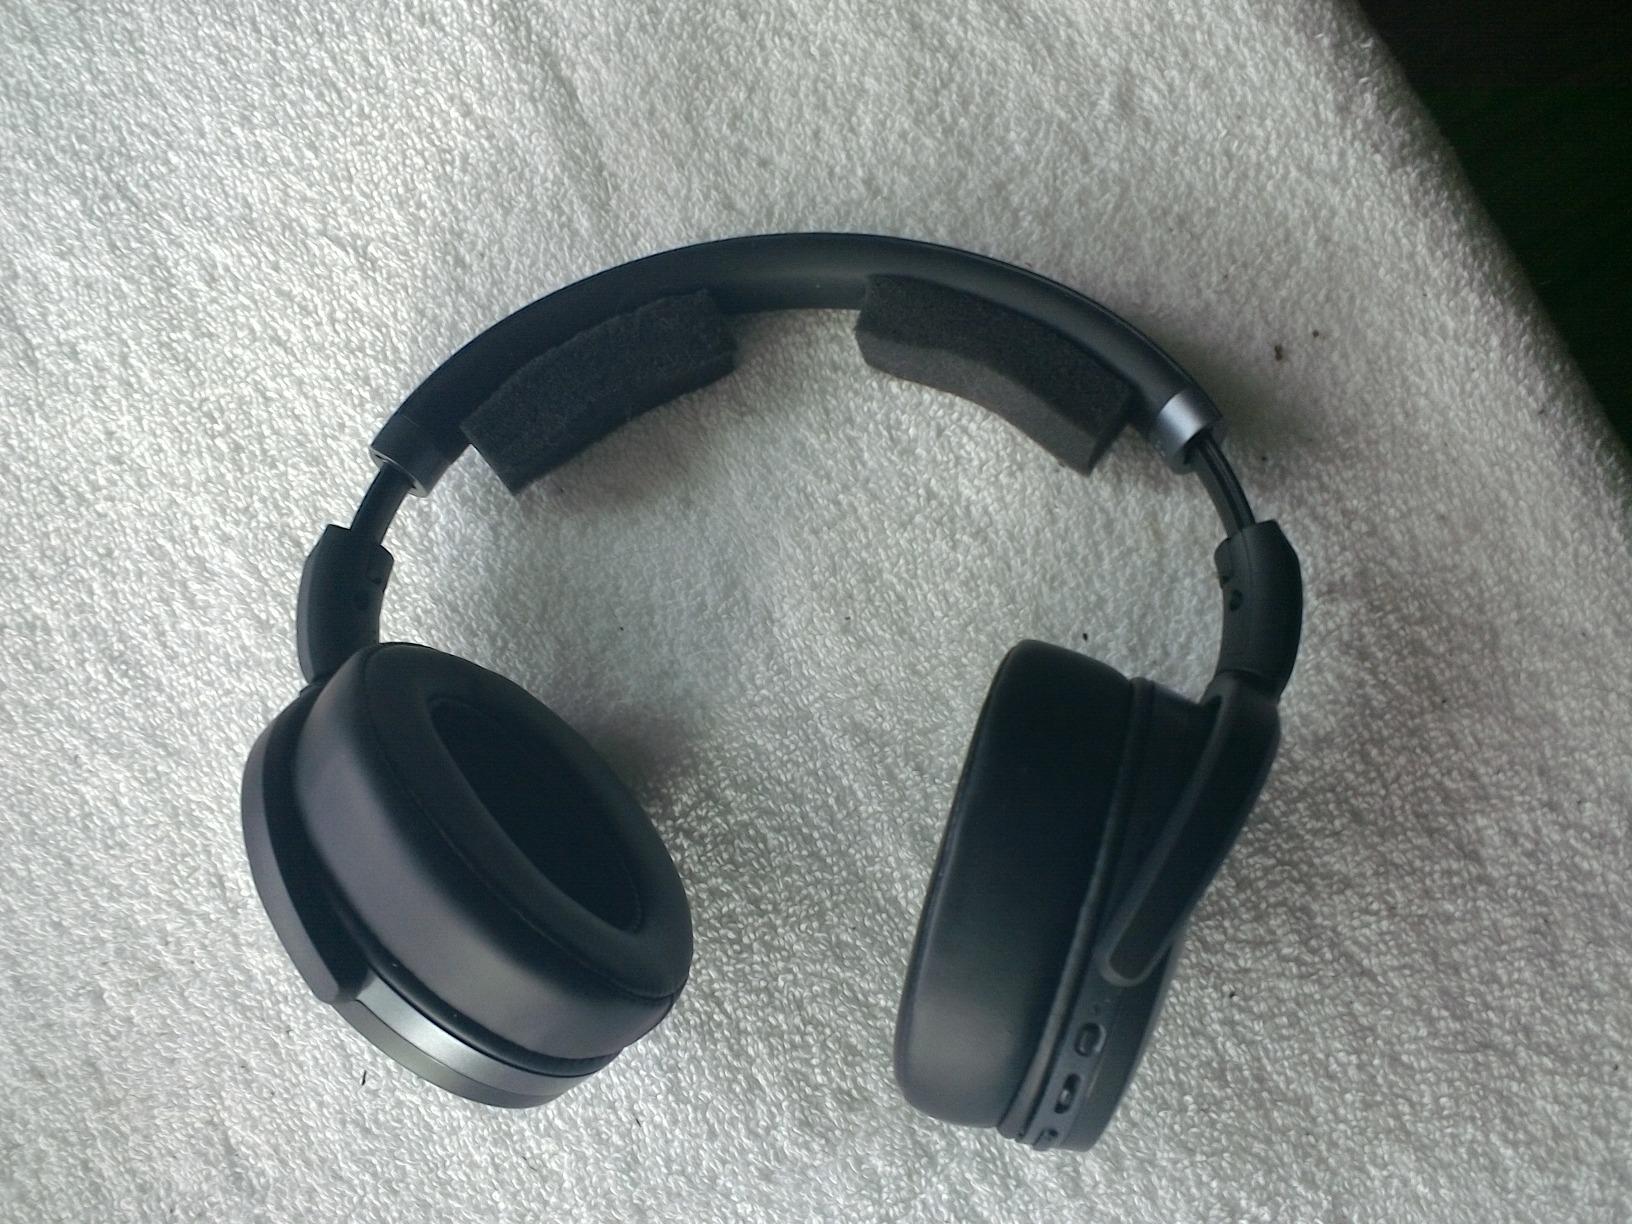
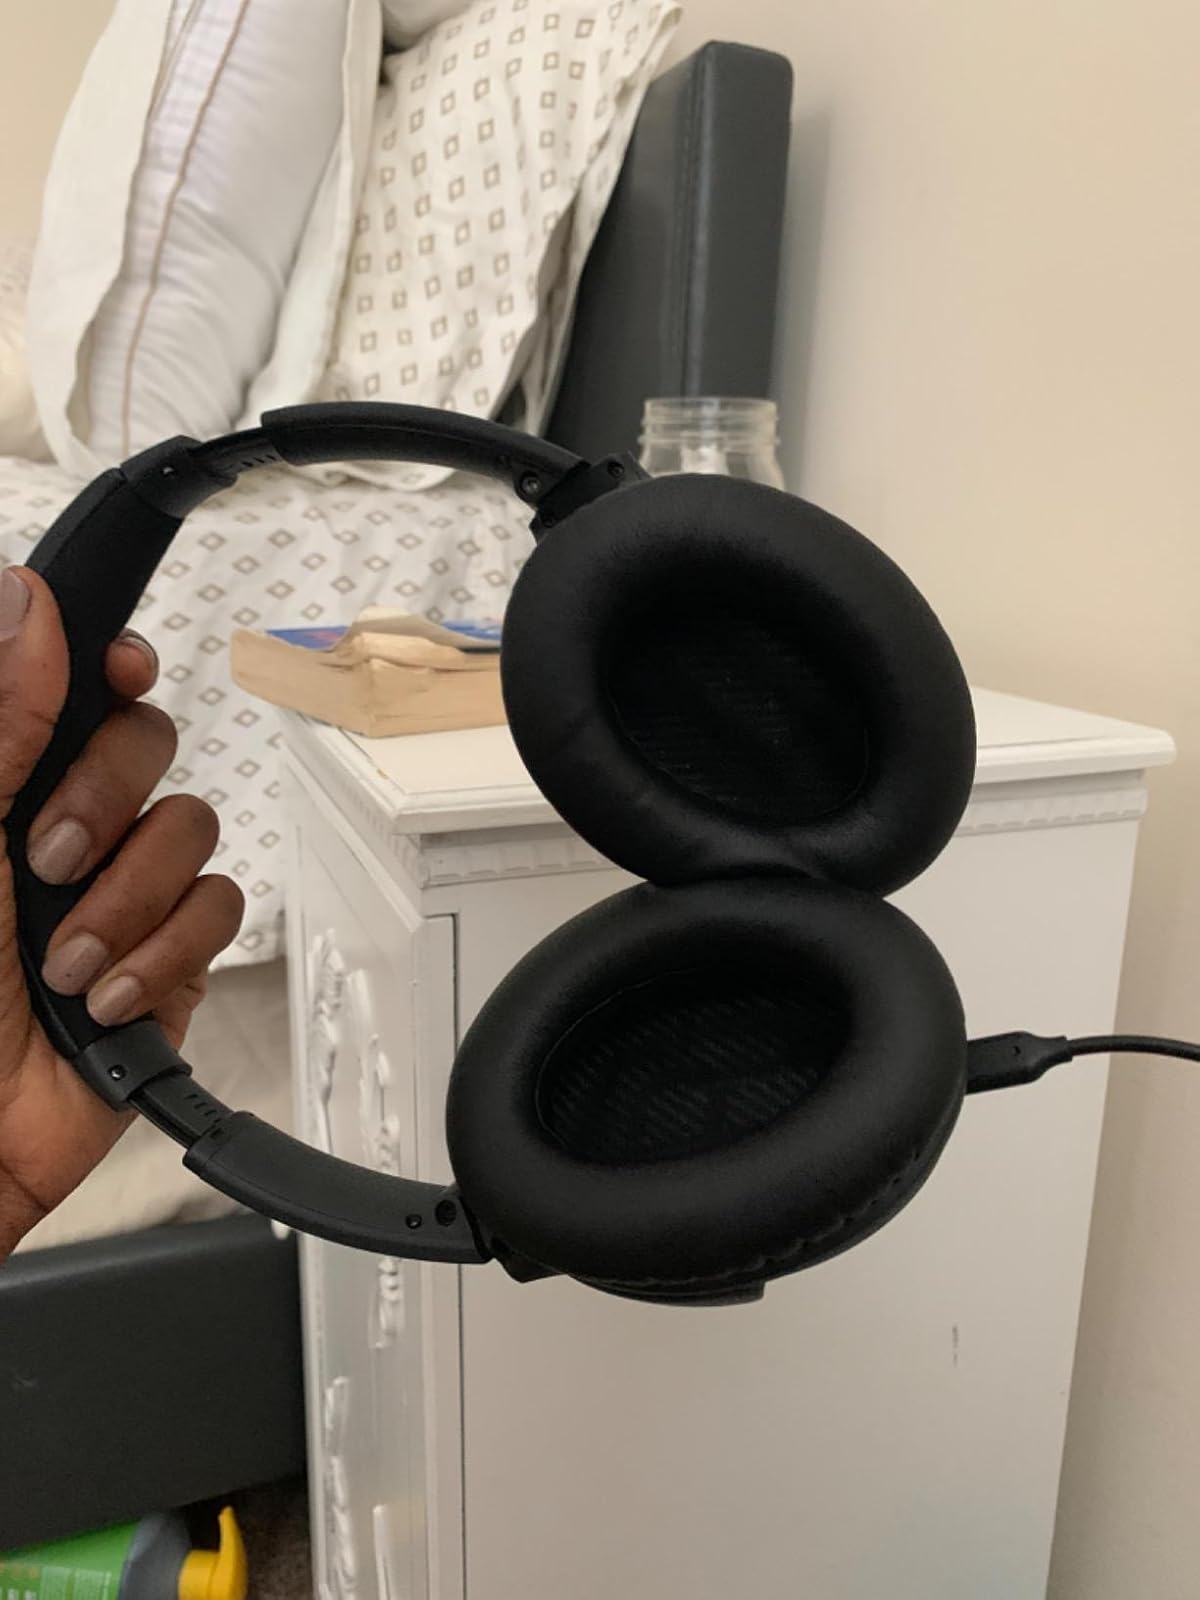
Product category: headphones
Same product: no